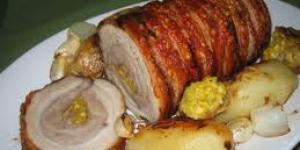
cerdo asado al ajo